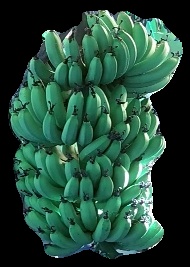
Variety: pachbale
Grade: grade1